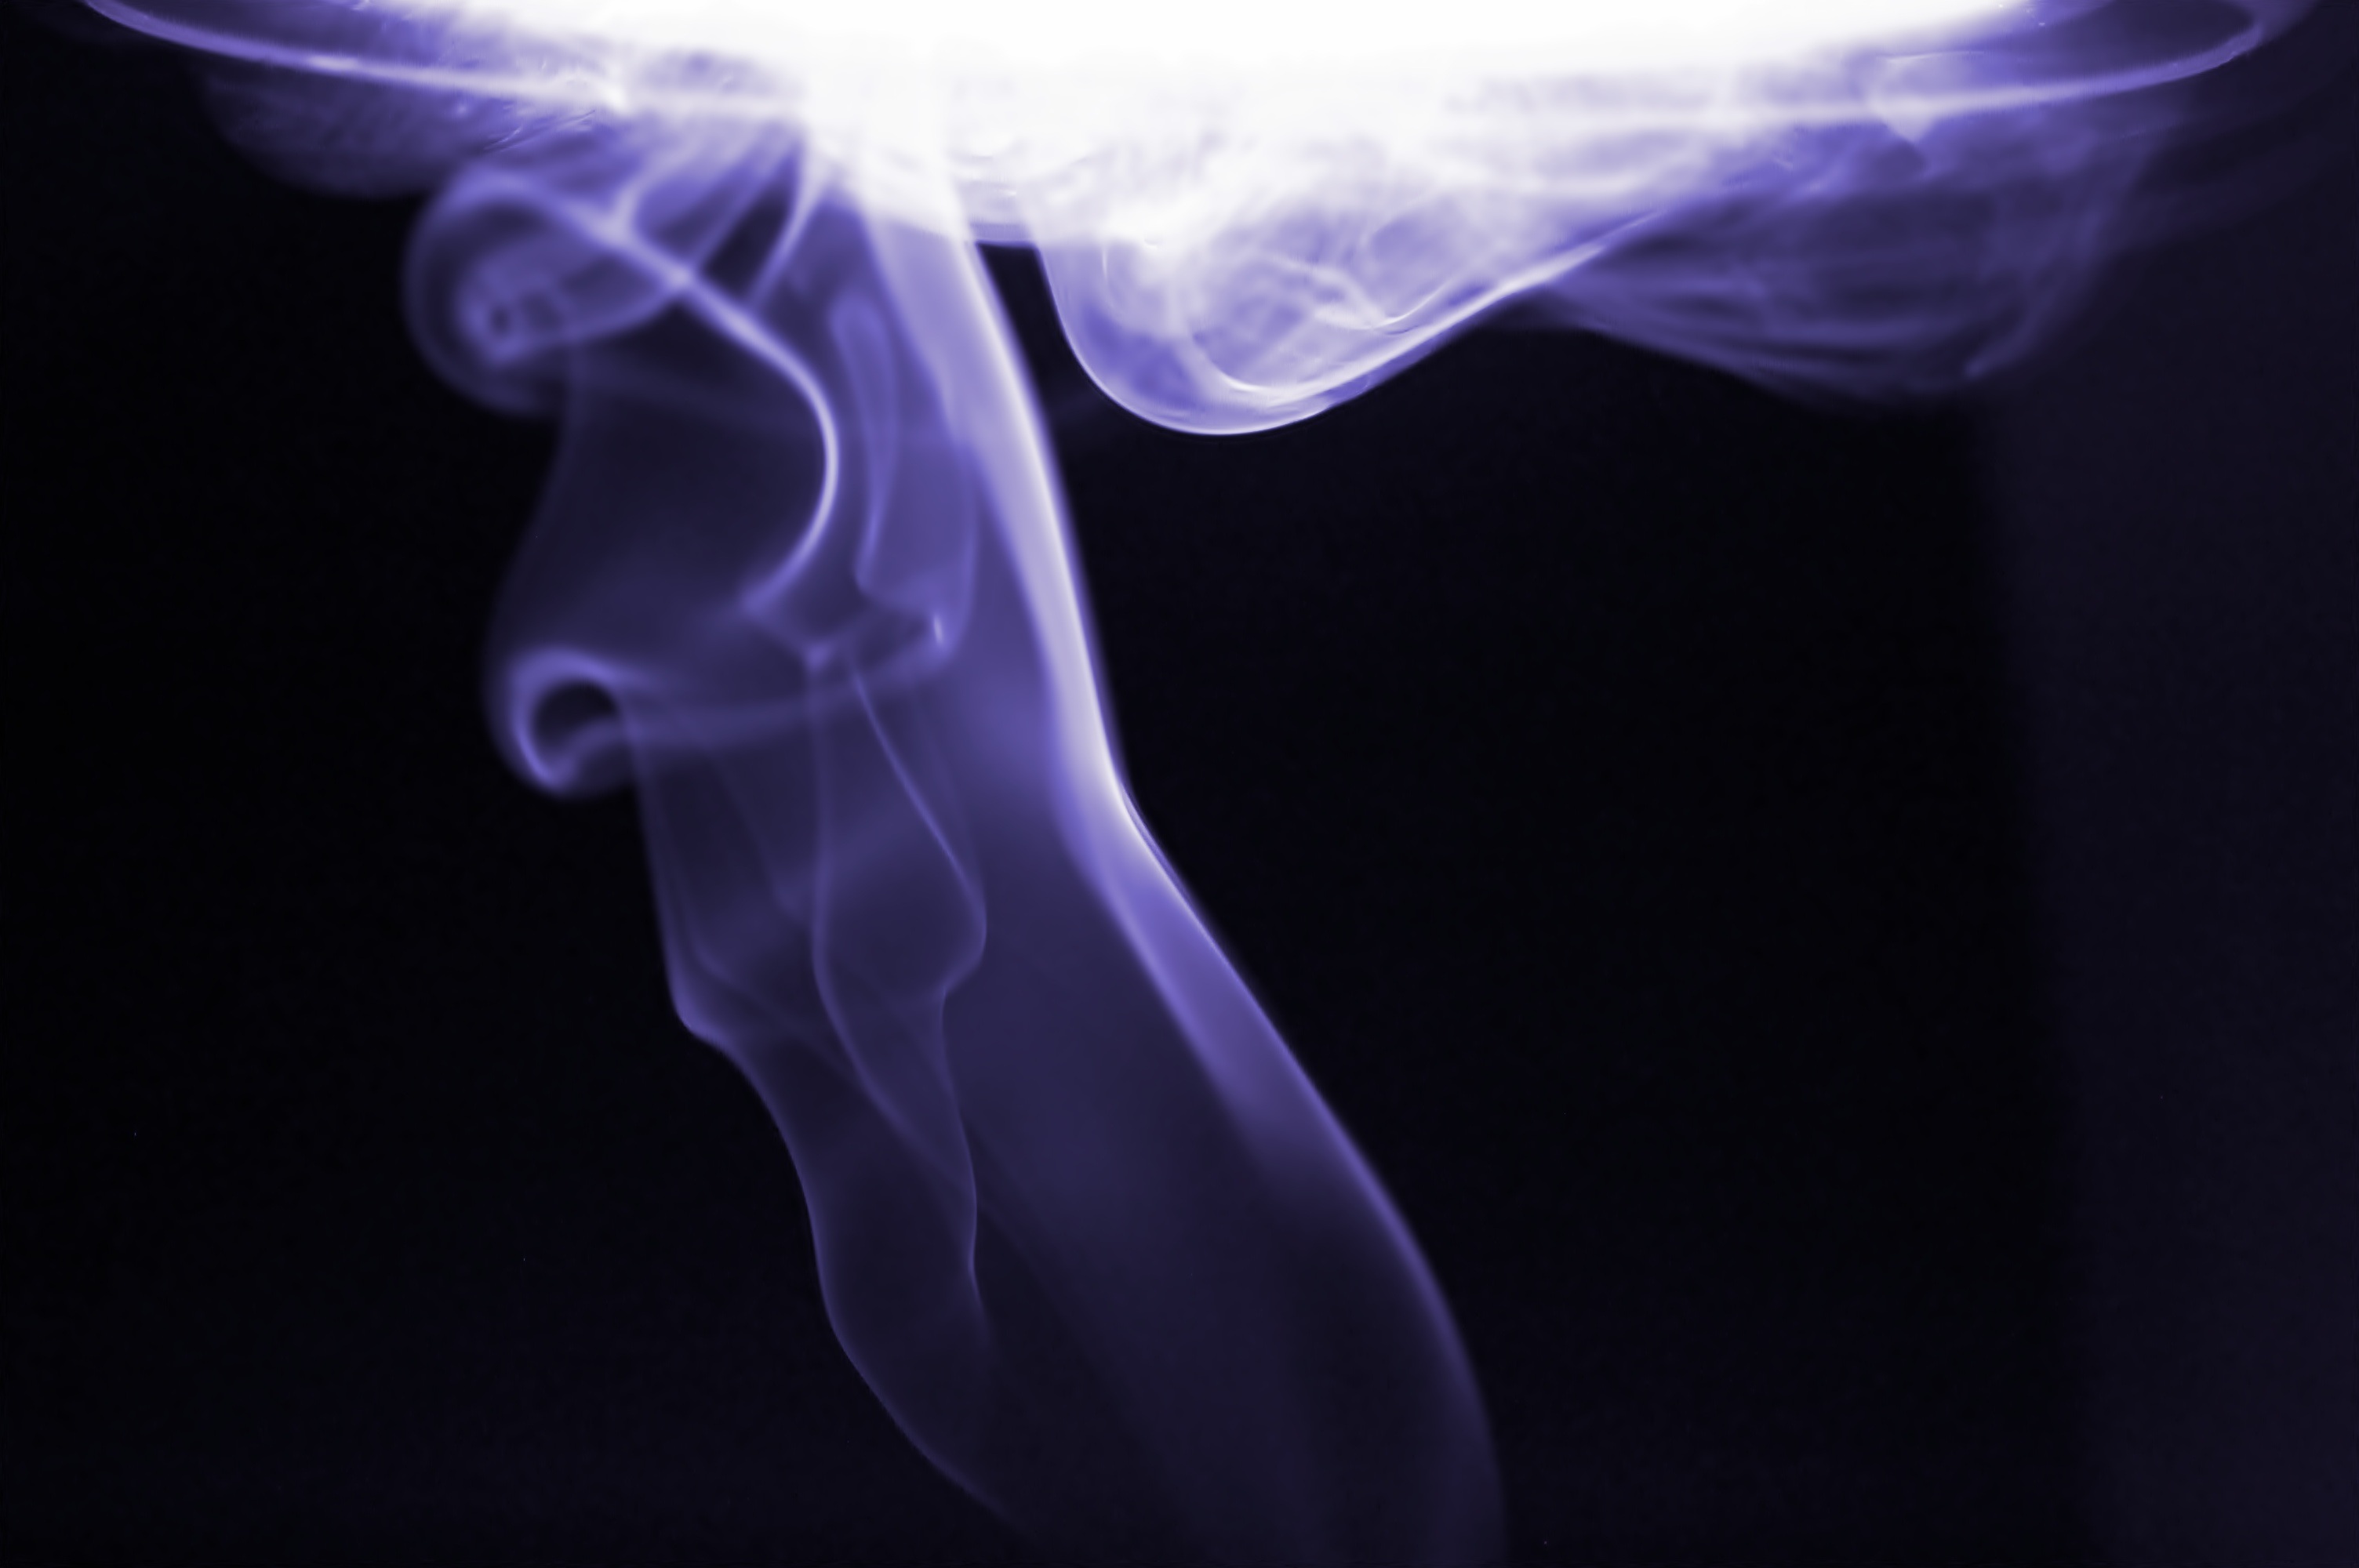
light, purple, smoke, darkness, blue, black, arm, human body, background, organ, backdrop, macro photography